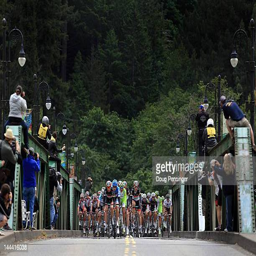
the peloton crosses river during stage